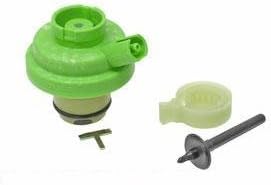
Mercedes w123 300d Auto Transmission Modulator Valve OE Genuine w126
Category: Automotive
This part fits: Chassis(years) Modelnote123.133(1982-1985)300d-tTrans 722.315123.153(1982-1985)300cd-tTrans 722.315123.193(1981-1985)300td-tTrans 722.303123.193(1981-1985)300td-tTrans 722.315126.035(1986- 1988 )420selthru '88
Features: Modulator Valve (Automatic Transmission) | part# 126 270 92 79, Genuine Mercedes. | NOTE: Please see Transmission number in models chart below. | w123 fits 722.315 or 722.303 trans only. 420sel fits through 1988.